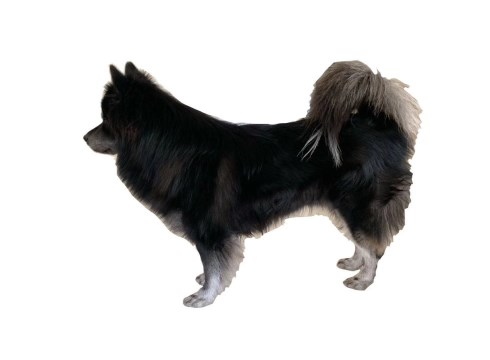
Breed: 2192-n000088-Samoyed